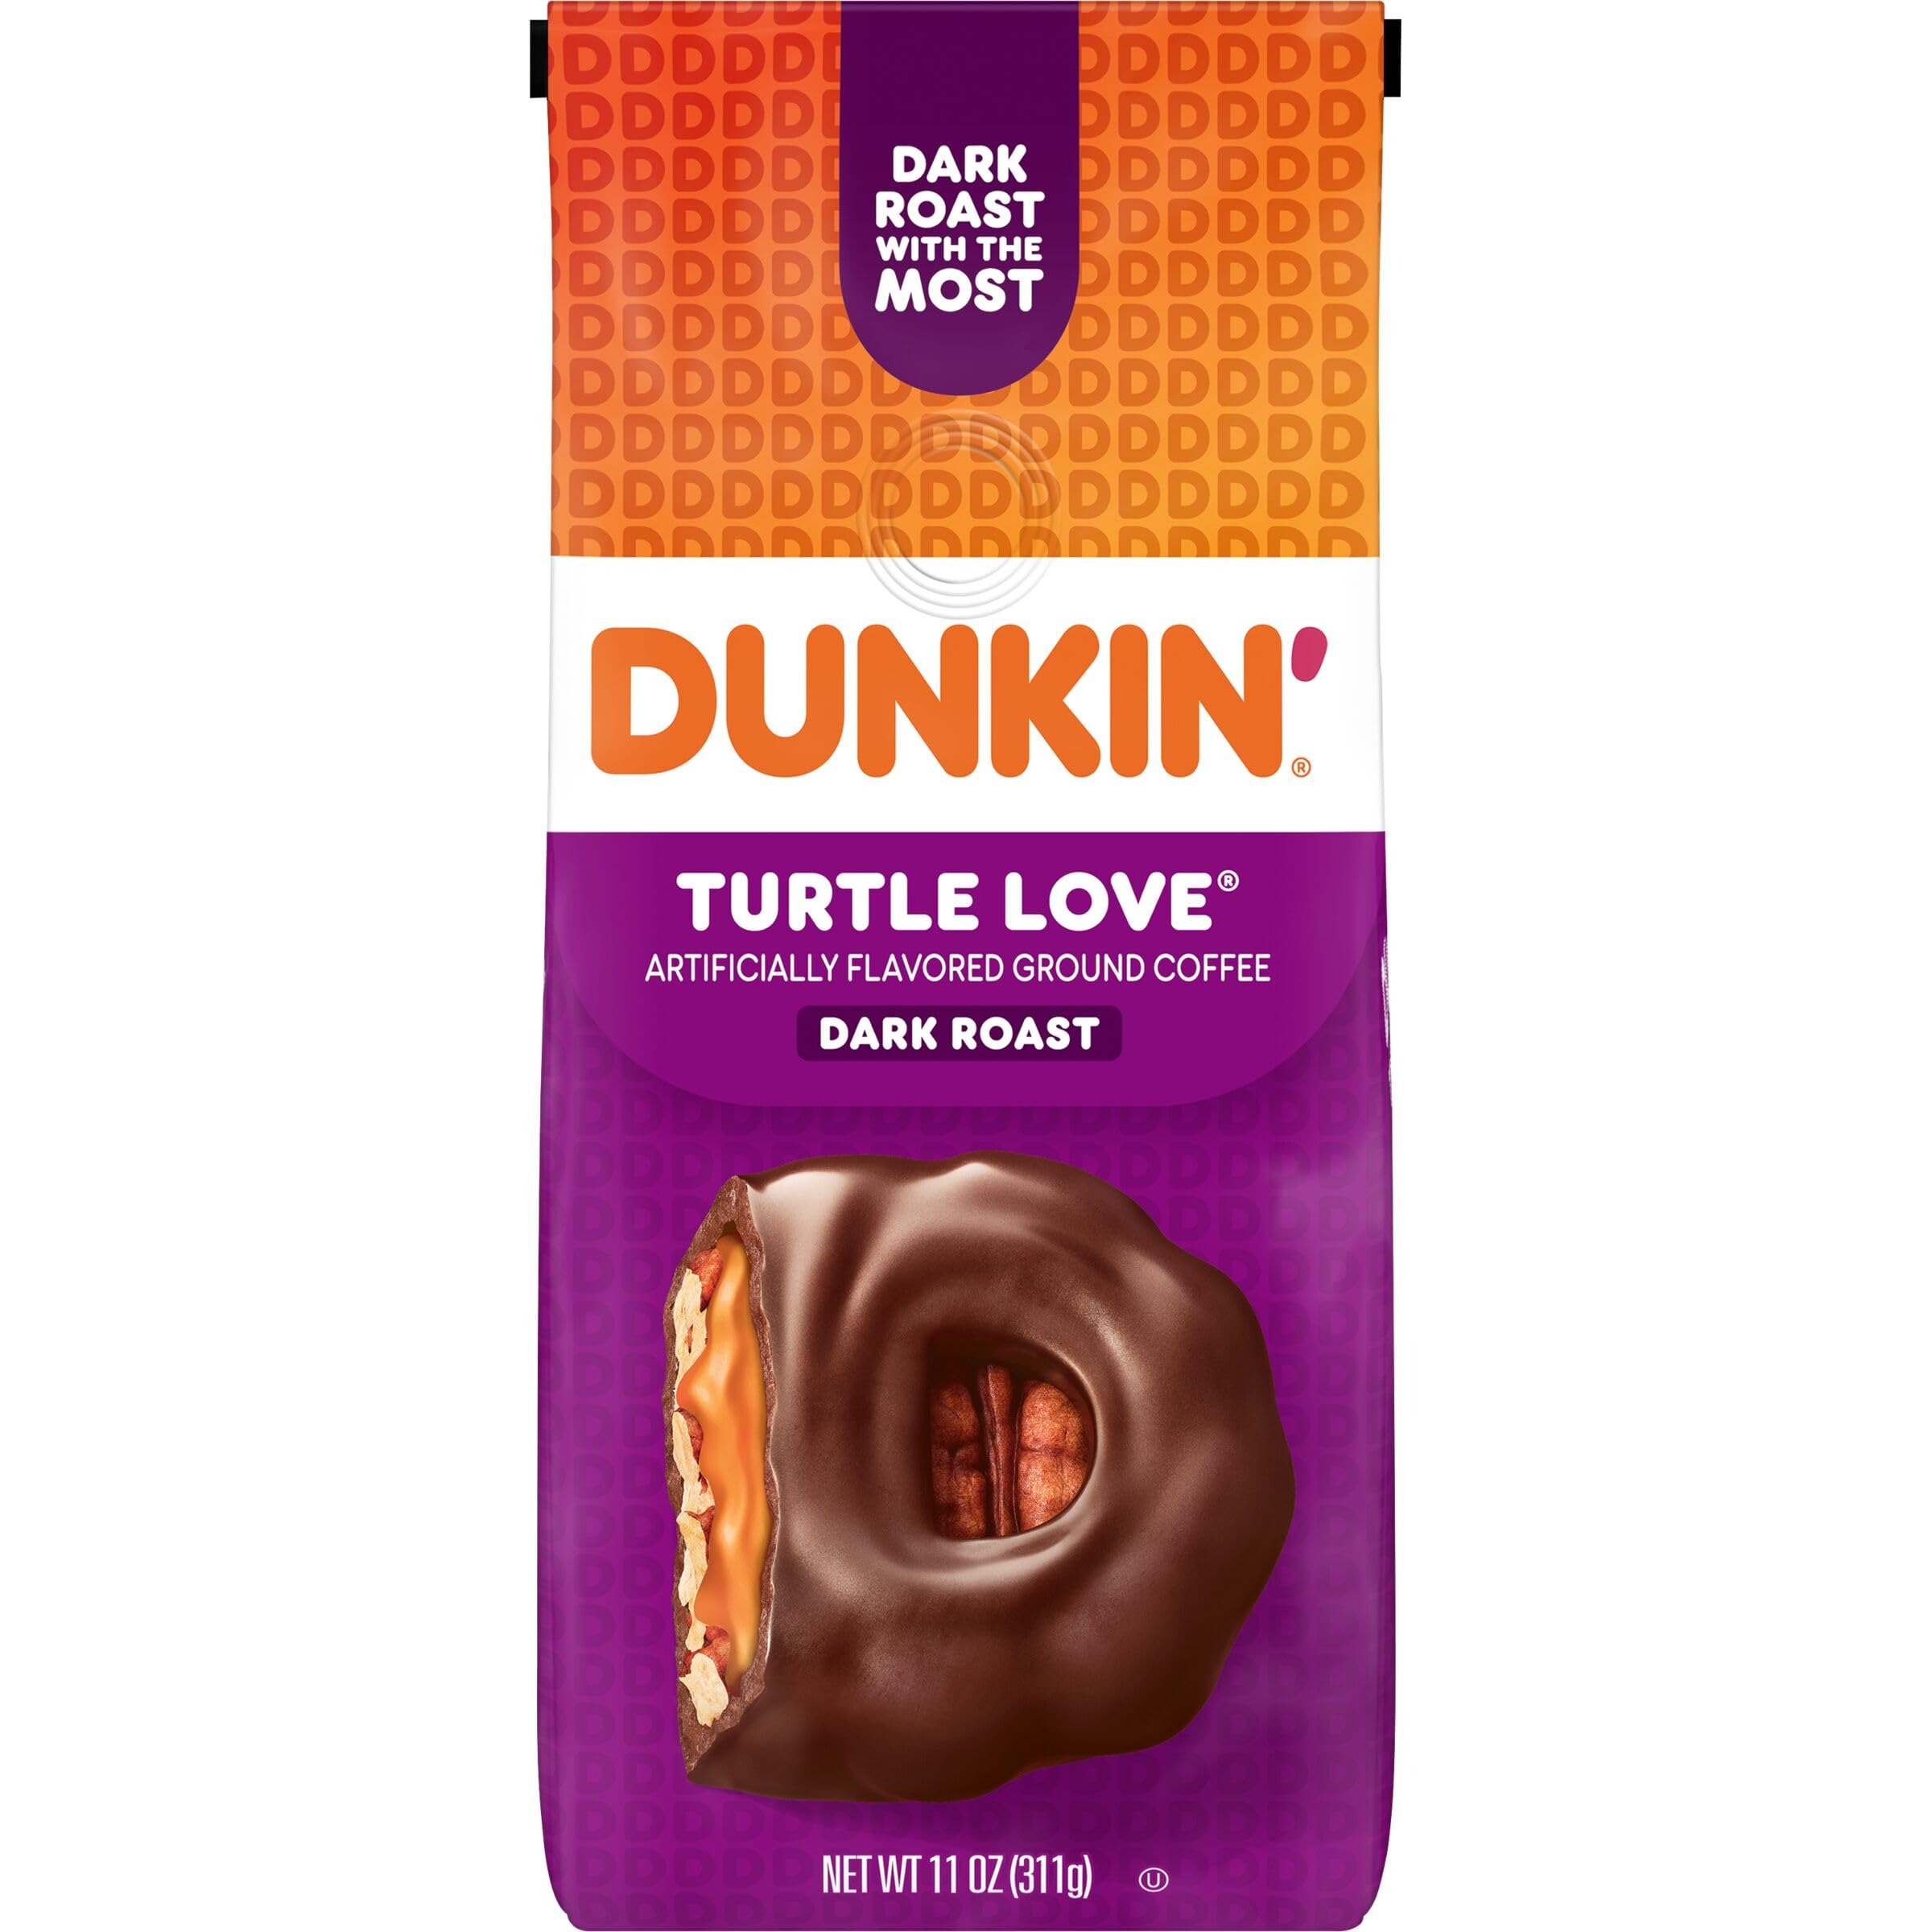
Item Name: Dunkin' Turtle Love Flavored Dark Roast Ground Coffee, 11 Ounce (Pack of 6)
Bullet Point 1: Contains six (6) 11-ounce bags of Dunkin’ Turtle Love artificially flavored ground coffee
Bullet Point 2: Swirling with notes of creamy caramel, buttery pecan and smooth dark chocolate flavors
Bullet Point 3: Premium arabica coffee
Bullet Point 4: Pre-ground coffee ready to brew at home with any coffee maker
Bullet Point 5: Enjoy the great taste of Dunkin’ coffee at home
Value: 66.0
Unit: Ounce

Price: 8.99